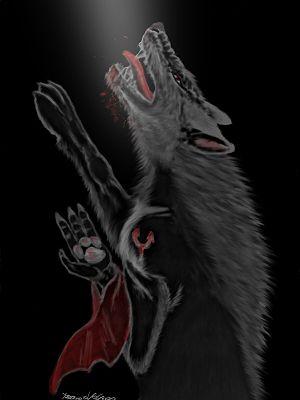
Un voirloup, lycanthrope de France."
Le voirloup est une créature fantastique maléfique et nocturne mentionnée dans le folklore français propre au pays d’Othe. Contrairement à une croyance très répandue, il ne s’agit pas d’une sorte de loup-garou, mais plutôt d’un « cousin » de celui-ci, puisqu’il peut se transformer en d’autres animaux que le loup.
Un lycanthrope /li.kɑ̃.tʁɔp/, plus connu en français sous le nom de loup-garou /lu.ɡa.ʁu/, est, dans les mythologies, les légendes et les folklores principalement issus de la civilisation européenne, un humain qui a la capacité de se transformer, partiellement ou complètement, en loup, ou en créature anthropomorphe proche du loup.